Wengernalp Railway

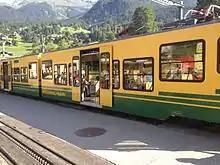
A train waits at Grindelwald Grund.

In 1875, the first plans for a railway on the route later taken by the Wengernalp line were drawn up, but the high projected costs meant that the concession expired. Fifteen years later, in 1890, Leo Heer-Bétrix gained a new 80-year concession to build and operate the railway. The Wengernalpbahn was founded.